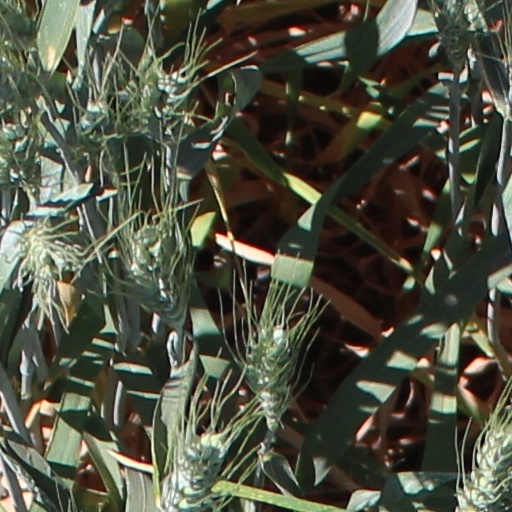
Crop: wheat